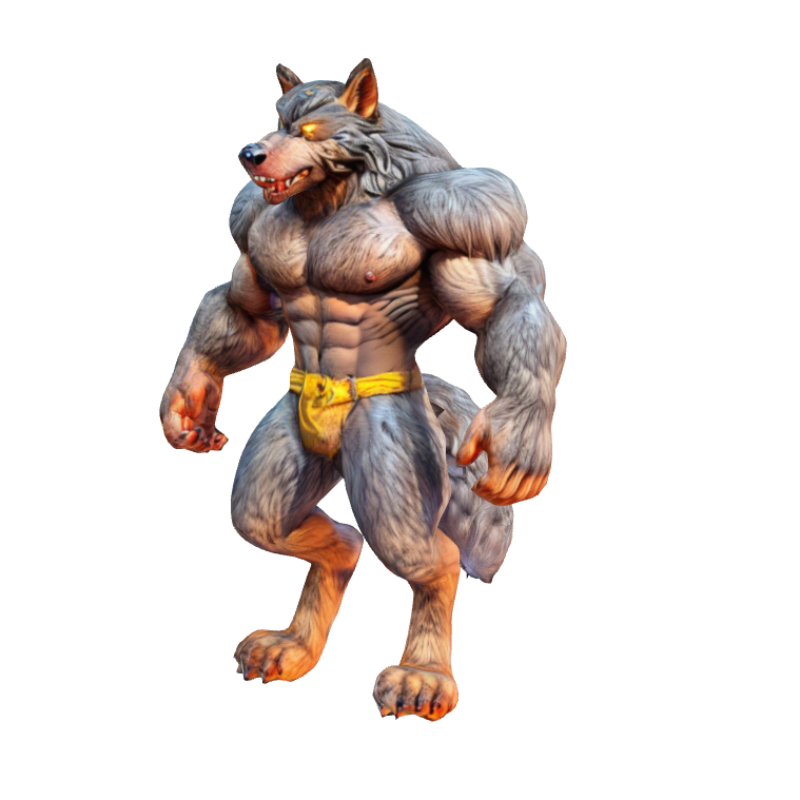
미적 점수 (1~10점): 7